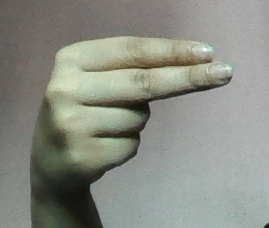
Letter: ain